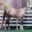
Label: horse